Champaner-Pavagadh Archaeological Park

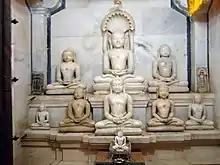

The British visited the town of Champaner in 1803, at which time there were only 500 people residing there. The old city was in ruins and wildly overgrown. They re-founded it and it became a great exporter of silk, with facilities for washing and preparing raw silk. However, a cholera epidemic reduced the population to 400 families by 1812. When the British finally usurped the area on 13 July 1829, it was almost deserted; efforts at that time to populate the place by inducting cultivators with an incentive of Rs 1260 to develop the lands at that time also failed. In 1879, a few Bhil and Naikda tribes resided there, but over the next few years, it became well known in India for its rulers and the monuments left behind by them